ProMéxico

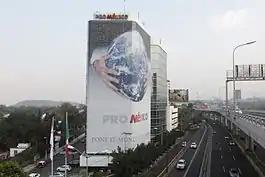
Headquarters

ProMéxico is a trust fund of the Federal government of Mexico —a subdivision of the Secretariat of Economy— that promoted international trade and investment. ProMéxico used to be in charge of the country's active participation in the international arena by firmly establishing Mexico as an attractive, safe and competitive destination for foreign investment; encouraging the exportation of national products and supporting the internationalization of Mexican companies; providing specialized advisory services to boost the export of products and services and increasing the presence of Mexican businesses abroad, and guiding the attraction of foreign direct investment (FDI) into the country.